Palácio do Planalto

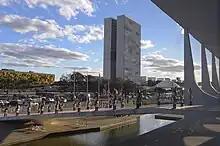
The Independence Dragoons stand guard outside the Palácio do Planalto.

The Palace is open to public visitation on Sundays, from 9:30 am to 2 pm. Guided tours last 20 minutes. During the week, access to the building is restricted to authorised personnel. It is difficult to see the president, as they are often escorted into the Palace through the north entrance or arrive by helicopter. The ramp in front of the Palace is only used during special ceremonies, such as presidential inaugurations and state visits by foreign heads of state and government.